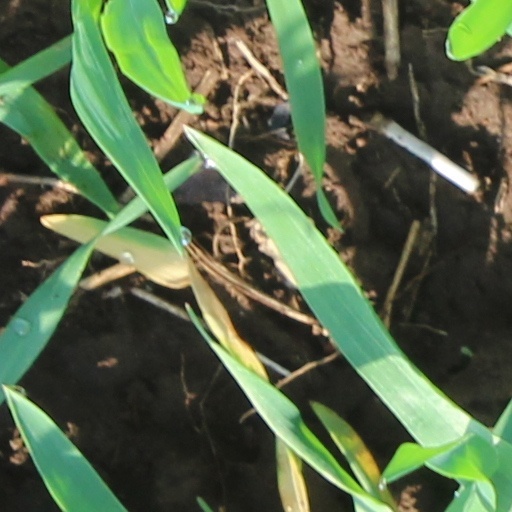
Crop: wheat